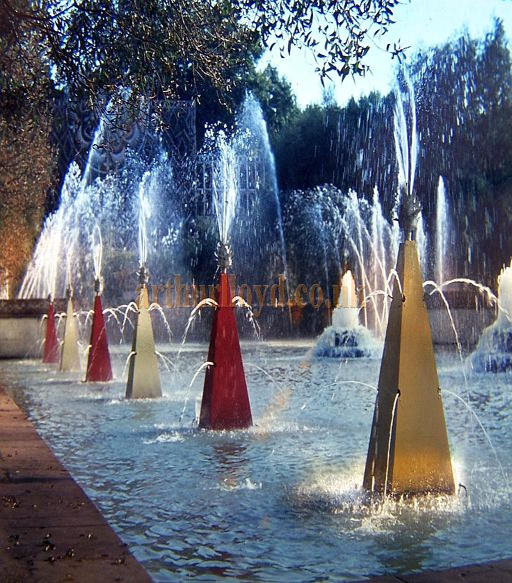
tourist attraction in the early 1960s